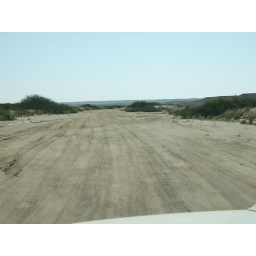
Angola: Road to Flamingo lodge in dry river bed